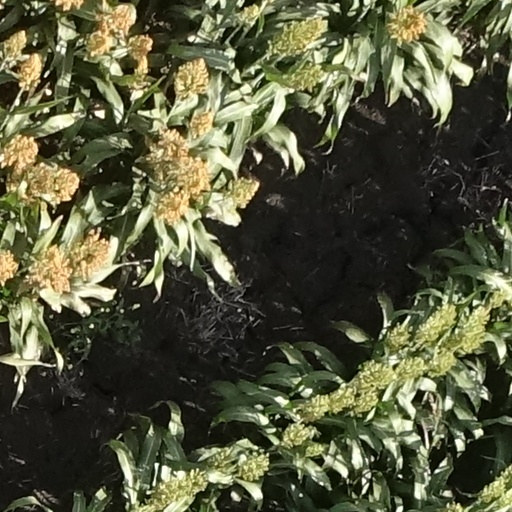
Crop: sorghum